Antonio Consetti

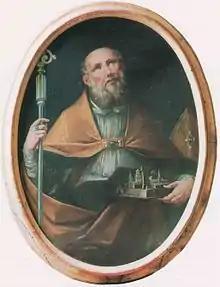
Antonio Consetti, "Saint Possidonio patron of Mirandola"

He was represented in the Estense Gallery of his native city, by a "Virgin of the Rosary with St Dominic" and a "St Joseph & Angels". He painted the "Virgin and child with St Rose" at the Museo Civico d'Arte di Modena . Along with Pellegrino Spaggiari, he decorated the vault of the Sala dei Cardinali at the Collegio San Carlo of Modena. In 1722, he moved back to Modena to open an Academy of drawing. He was the son of the painter Jacopino Consetti (1651-1726) Among Consetti's pupils were Pietro Boselli who worked mainly in Rome., Silvio Barbini in Modena, and Alessandro Bruggiati